Hits Radio East Yorkshire & North Lincolnshire

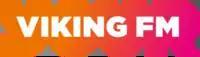
Viking FM logo used from 2015 to 2024.

On 10 January 2024, station owners Bauer announced Viking FM would be rebranded as Hits Radio East Yorkshire & North Lincolnshire from 17 April 2024, as part of a network-wide relaunch involving 17 local radio stations in England and Wales. The announcement signalled the end of the Viking Radio brand after 40 years of broadcasting.